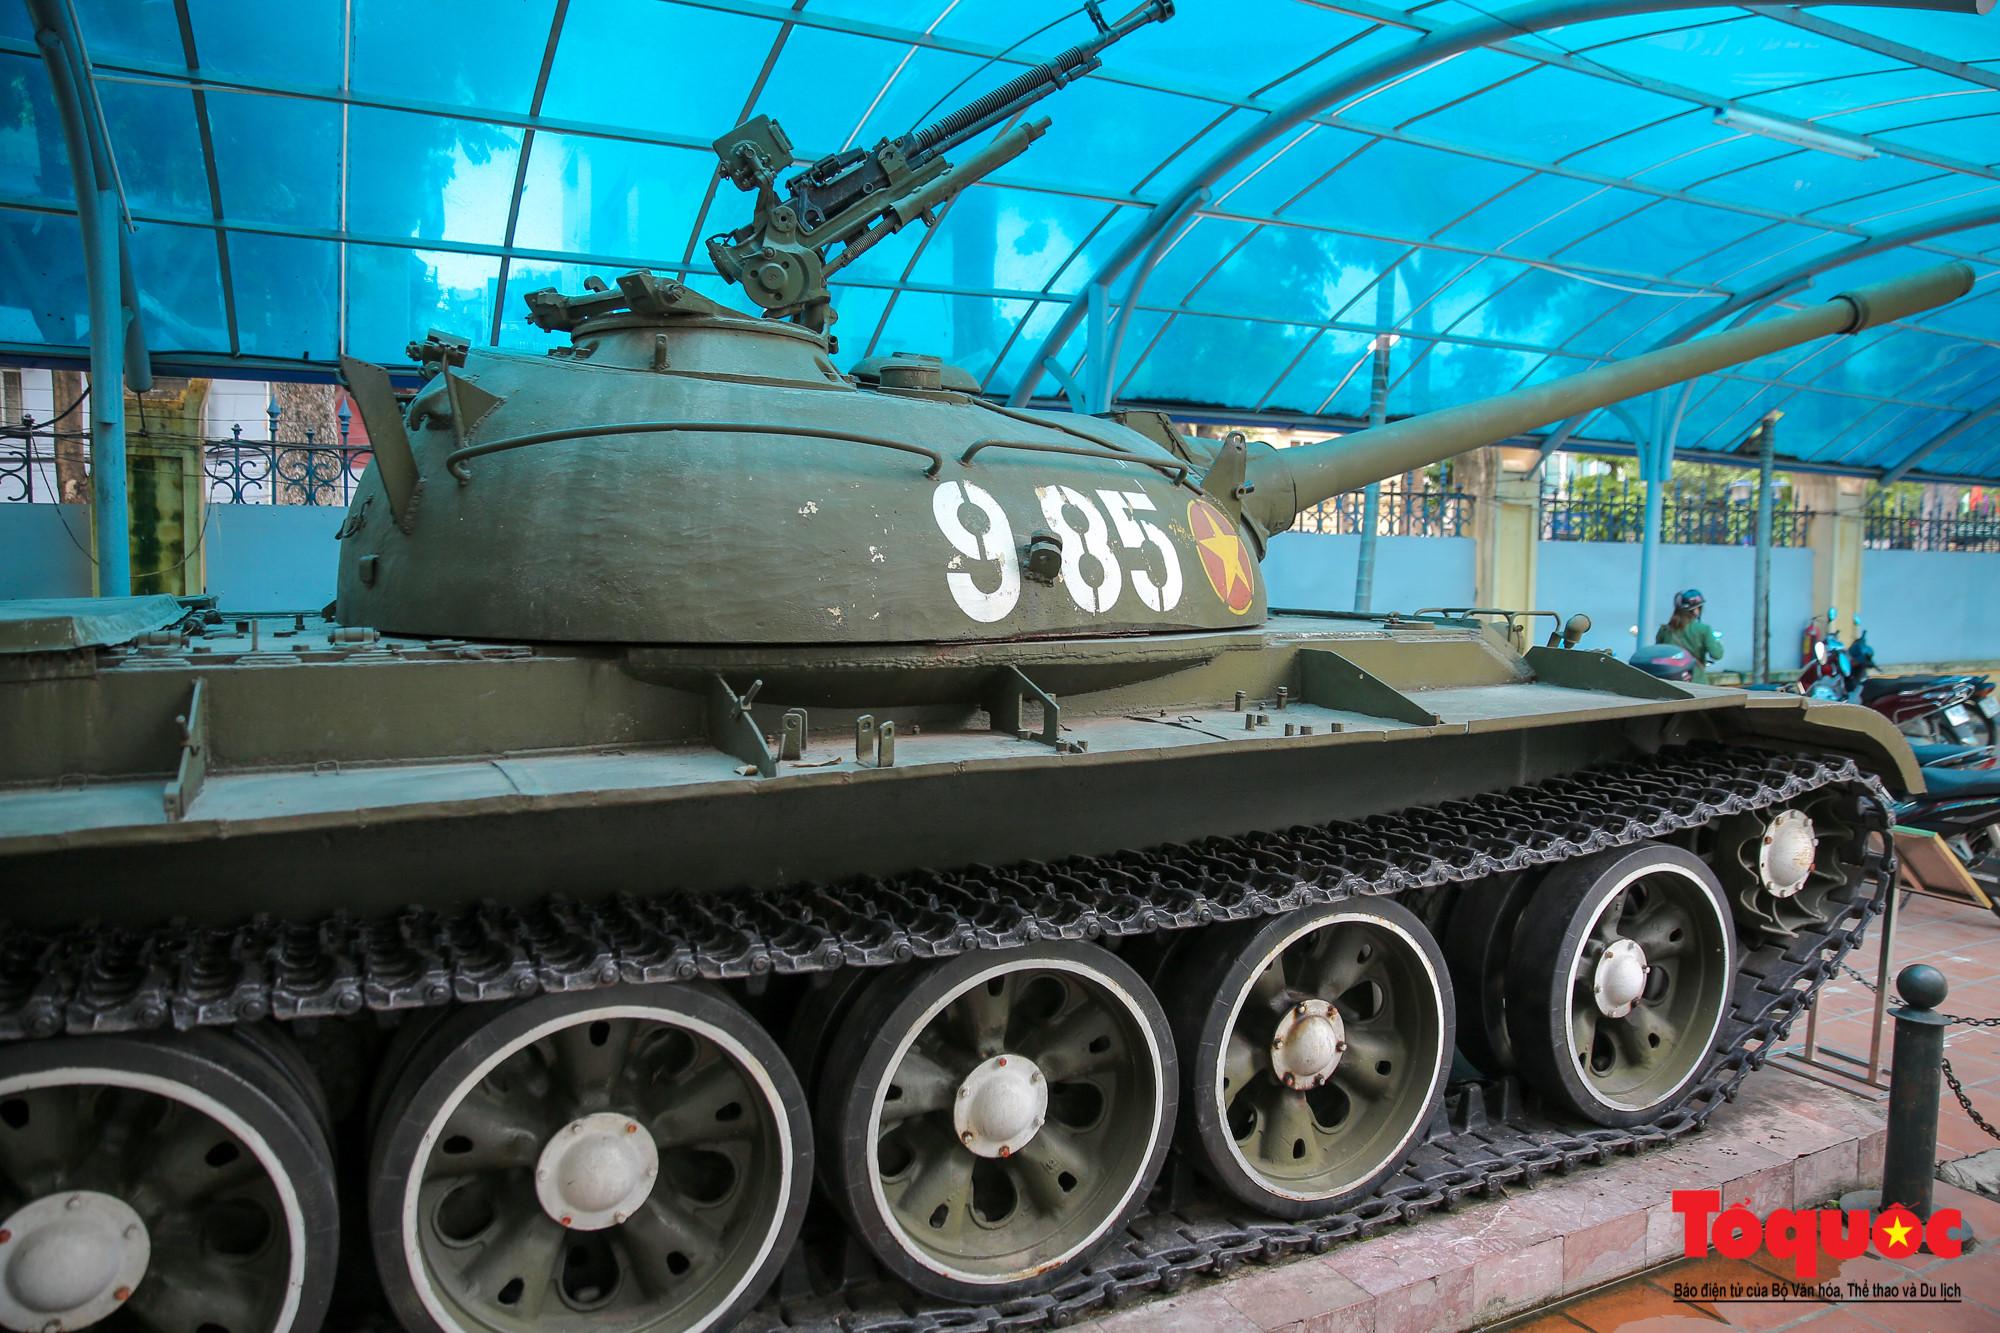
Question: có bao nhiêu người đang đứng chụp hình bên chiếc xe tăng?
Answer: không có ai đang chụp hình